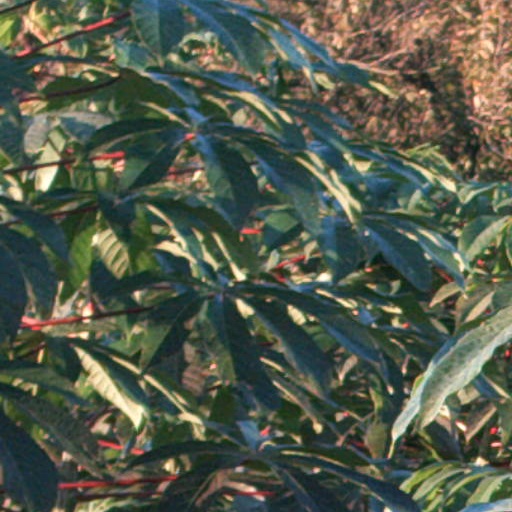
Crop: cassava